Vergina

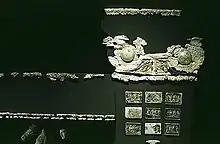
The couch of Philip II ornamented with ivory

Next to him in Tomb I, remains now thought to be that of Philip II or potentially Nicesipolis, was buried just a few years before in a cist grave, found unfortunately plundered. The only wall painting in the tomb pictures the Abduction of Persephone by the God of the Underworld, the silent Demeter and the three unprejudiced Fates with Hermes, the Guide of Souls, leading the way, and a scared nymph witnessing the horrifying event. This is a unique example of ancient painting, believed to be the work of the famous painter Nicomachus of Thebes, as well as one of the few surviving depictions of the ancient mystic views of afterlife.